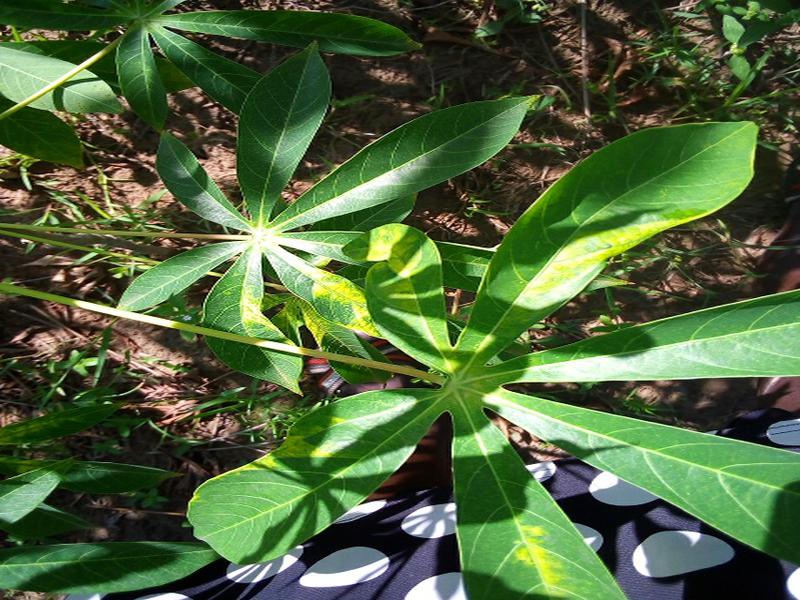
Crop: cassava
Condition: mosaic_disease